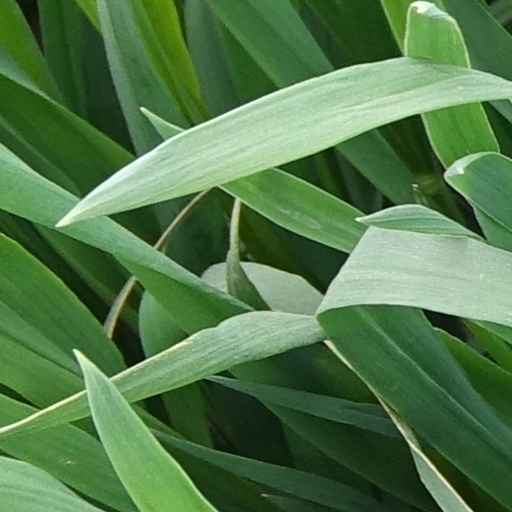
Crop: wheat